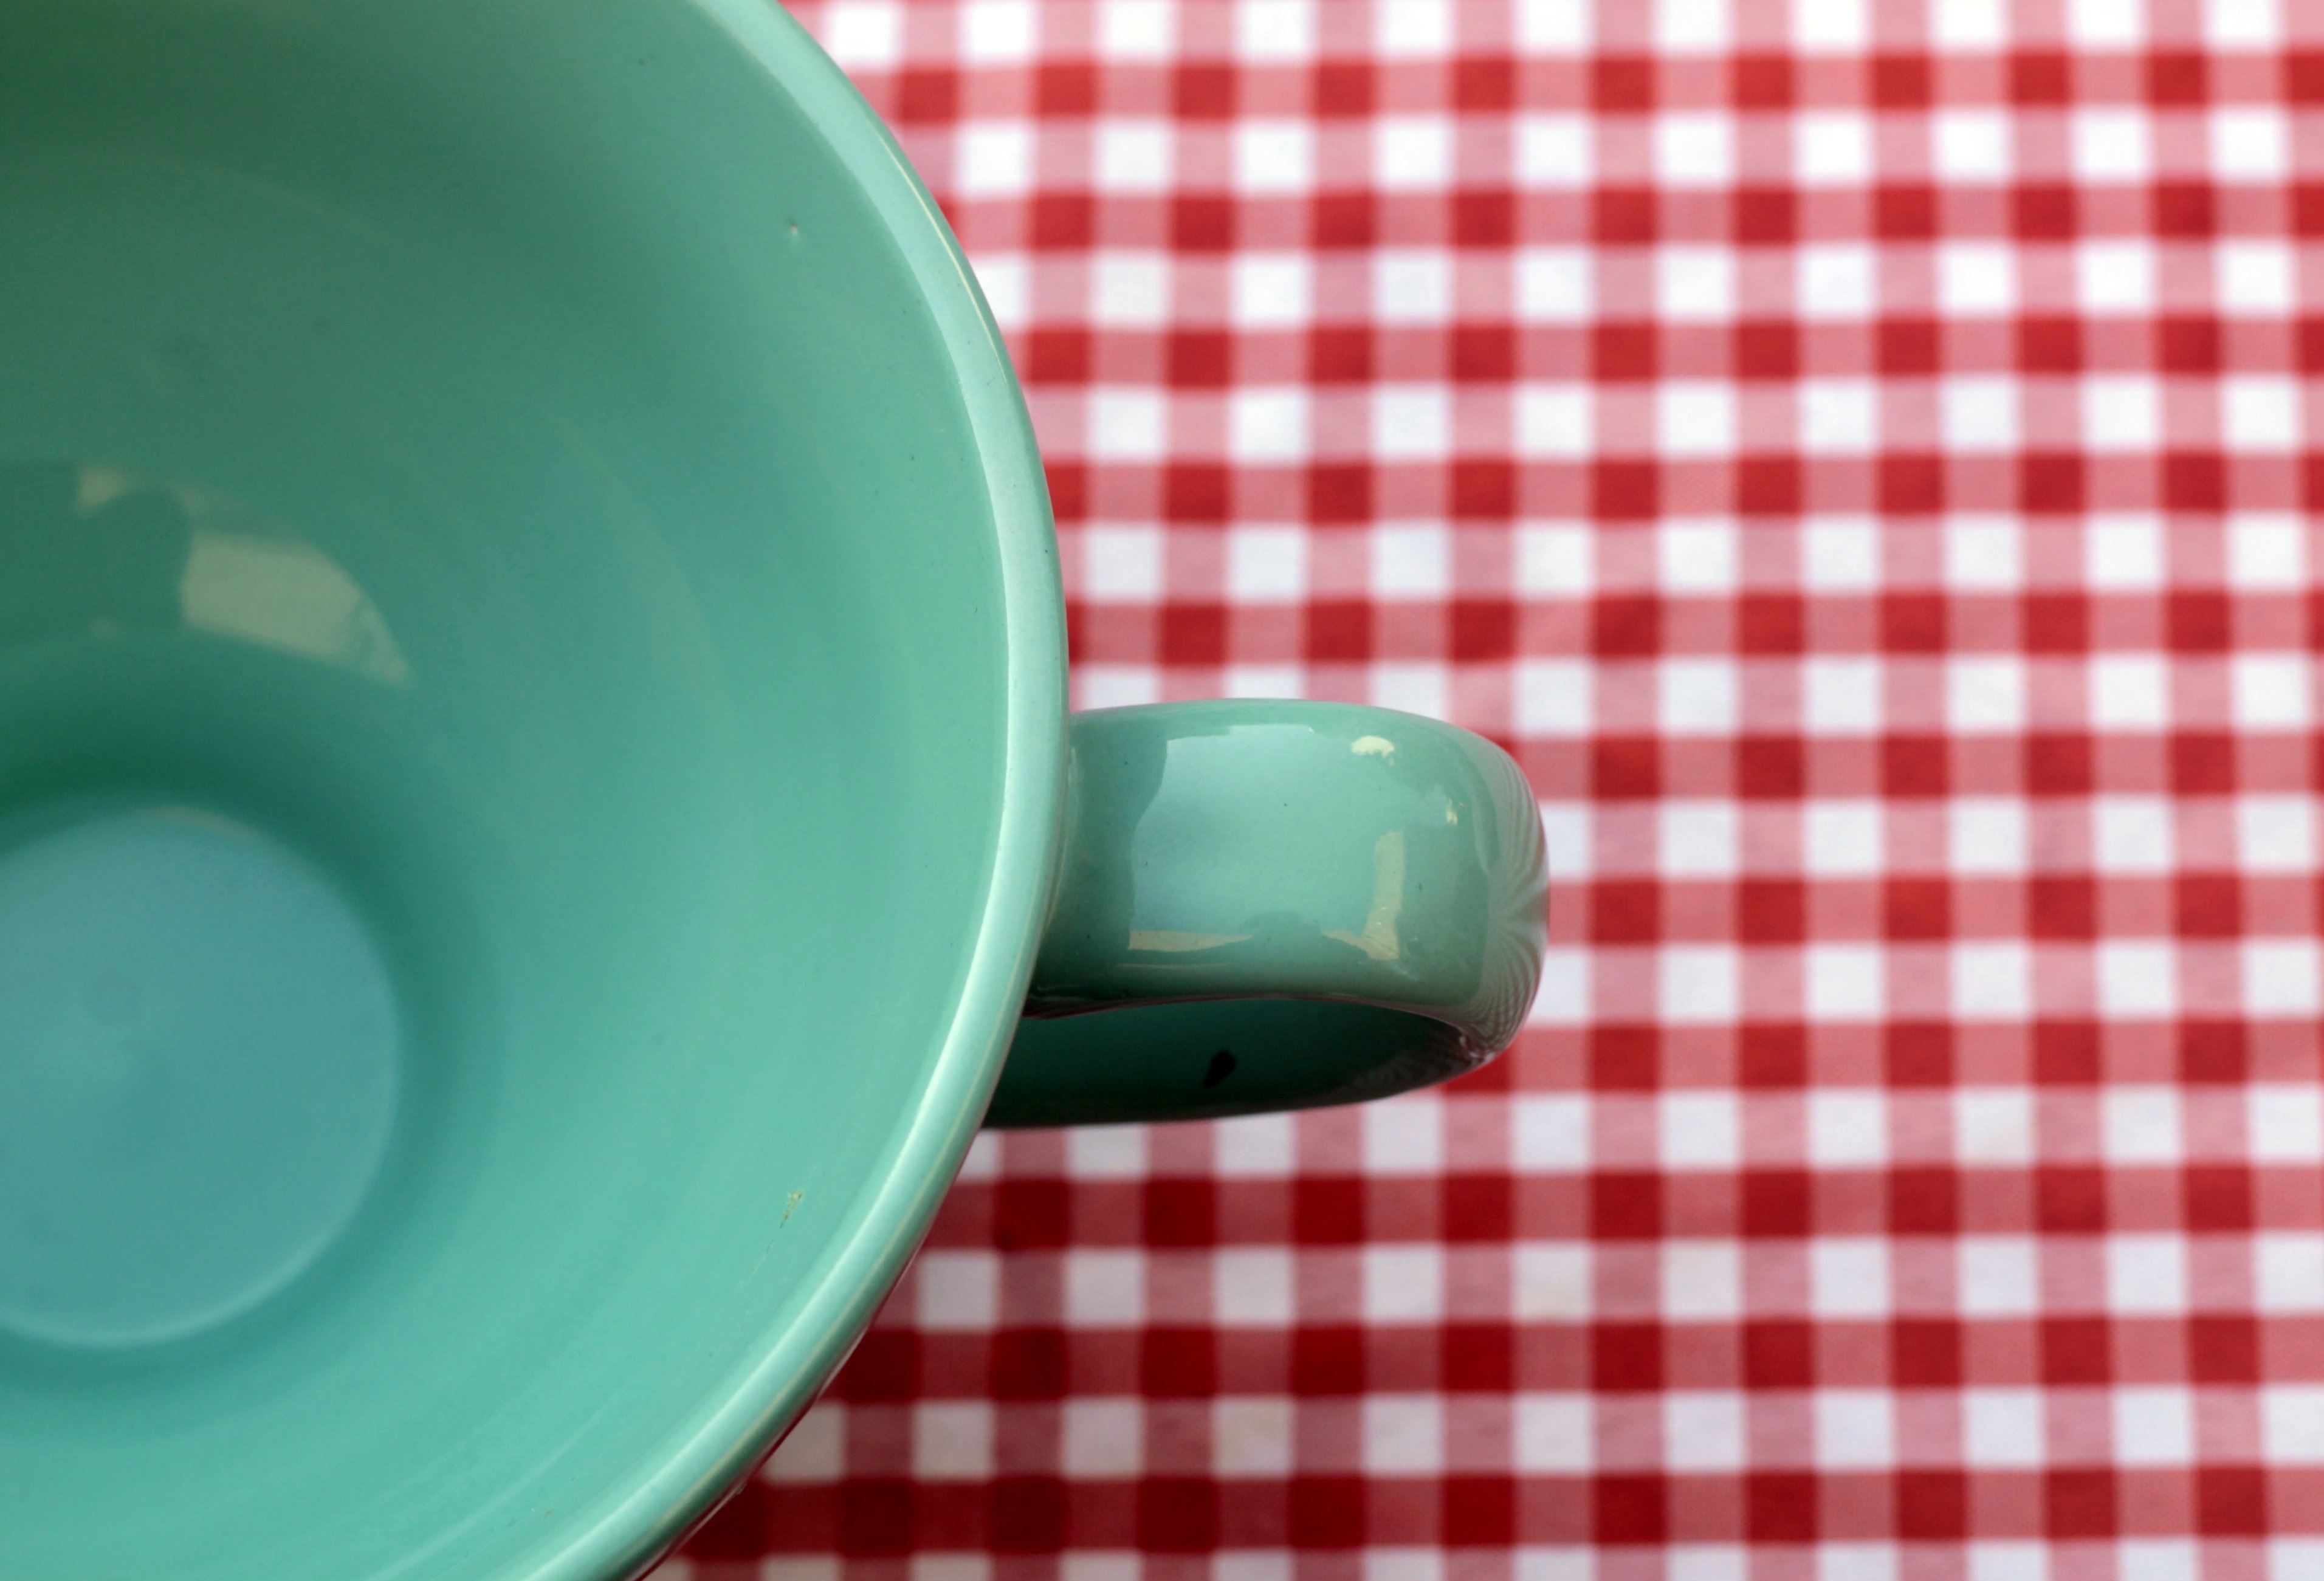
cup, pattern, green, macro, mug, lighting, circle, handle, close up, checkered, dishware